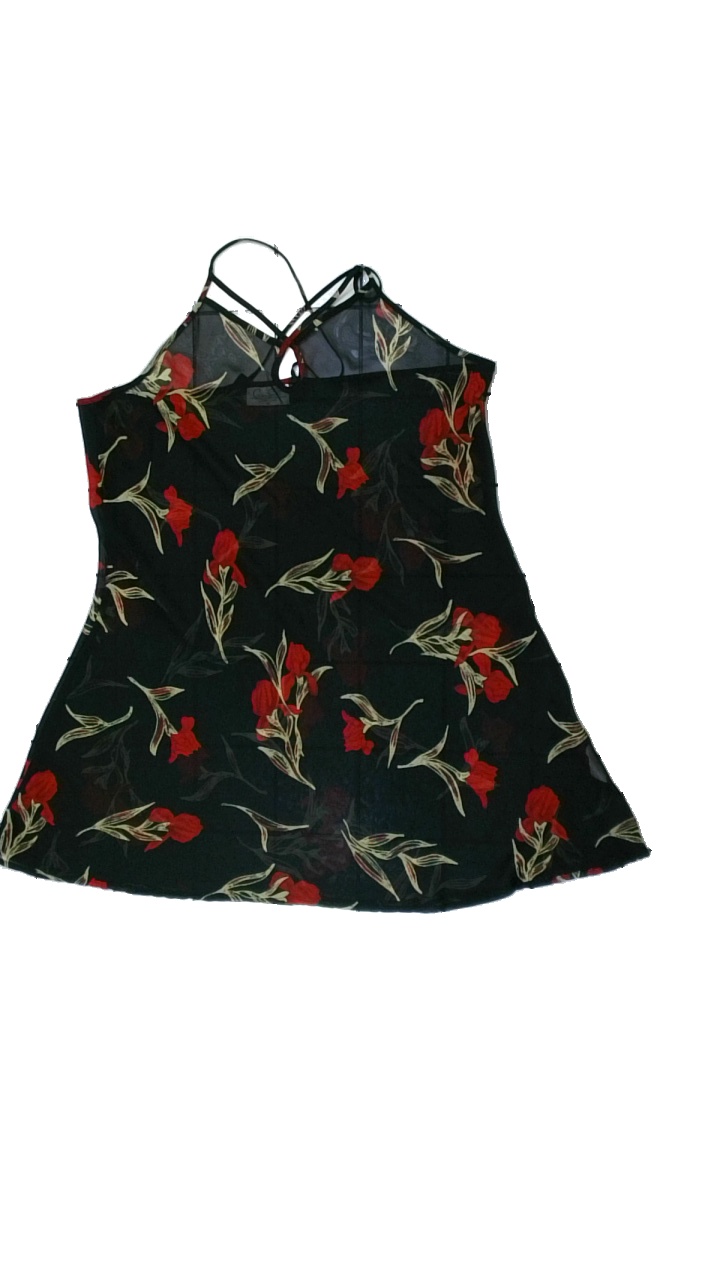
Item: Tank Top (Ladies)
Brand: Giani Seroti
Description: svart genomskinligt linne med blommor på
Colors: Black, Red, Green
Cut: Regular
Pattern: Floral print
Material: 100% polyester
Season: Summer
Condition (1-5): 5
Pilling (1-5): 5
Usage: Reuse
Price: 50-100